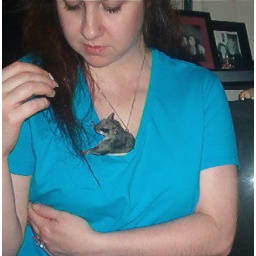
My flying squirrel baby rehab in my shirt